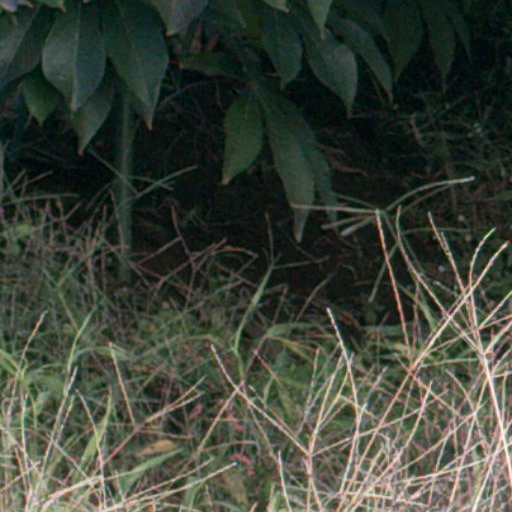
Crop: cassava